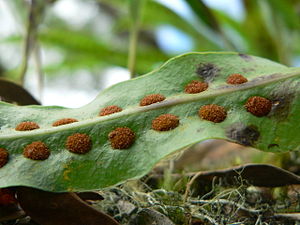
Sporehus
Sporehuse (sori - flertal af sorus) hos en bregne.
Et sporehus er et såkaldt makro-sporangium, dvs. en synlig struktur der producerer og indeholder sporer hos Karsporeplanter, Mosser, Levermosser, Hornblade og visse Alger.